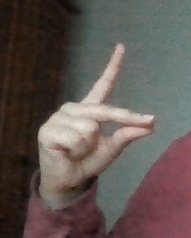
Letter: ta